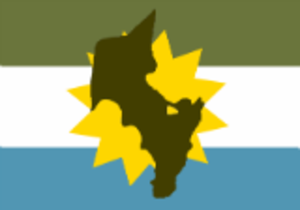
Cruz del Eje est une ville de la province de province de Córdoba, en Argentine, et le chef-lieu du département de Cruz del Eje.